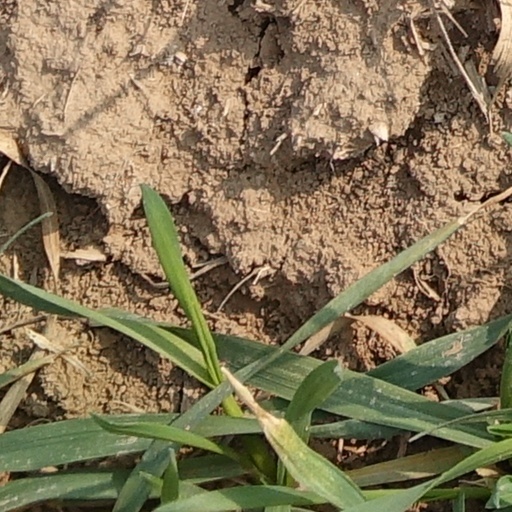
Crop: wheat